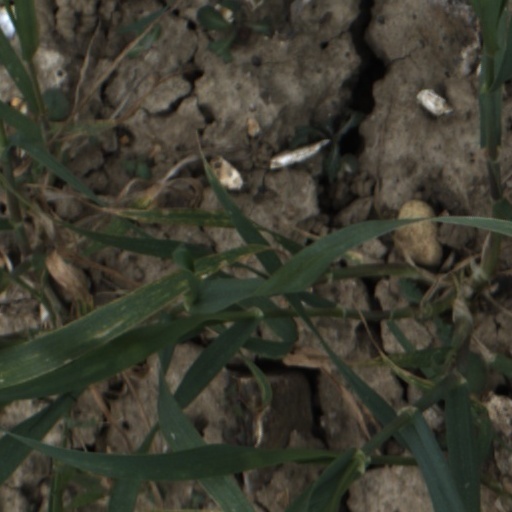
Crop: wheat